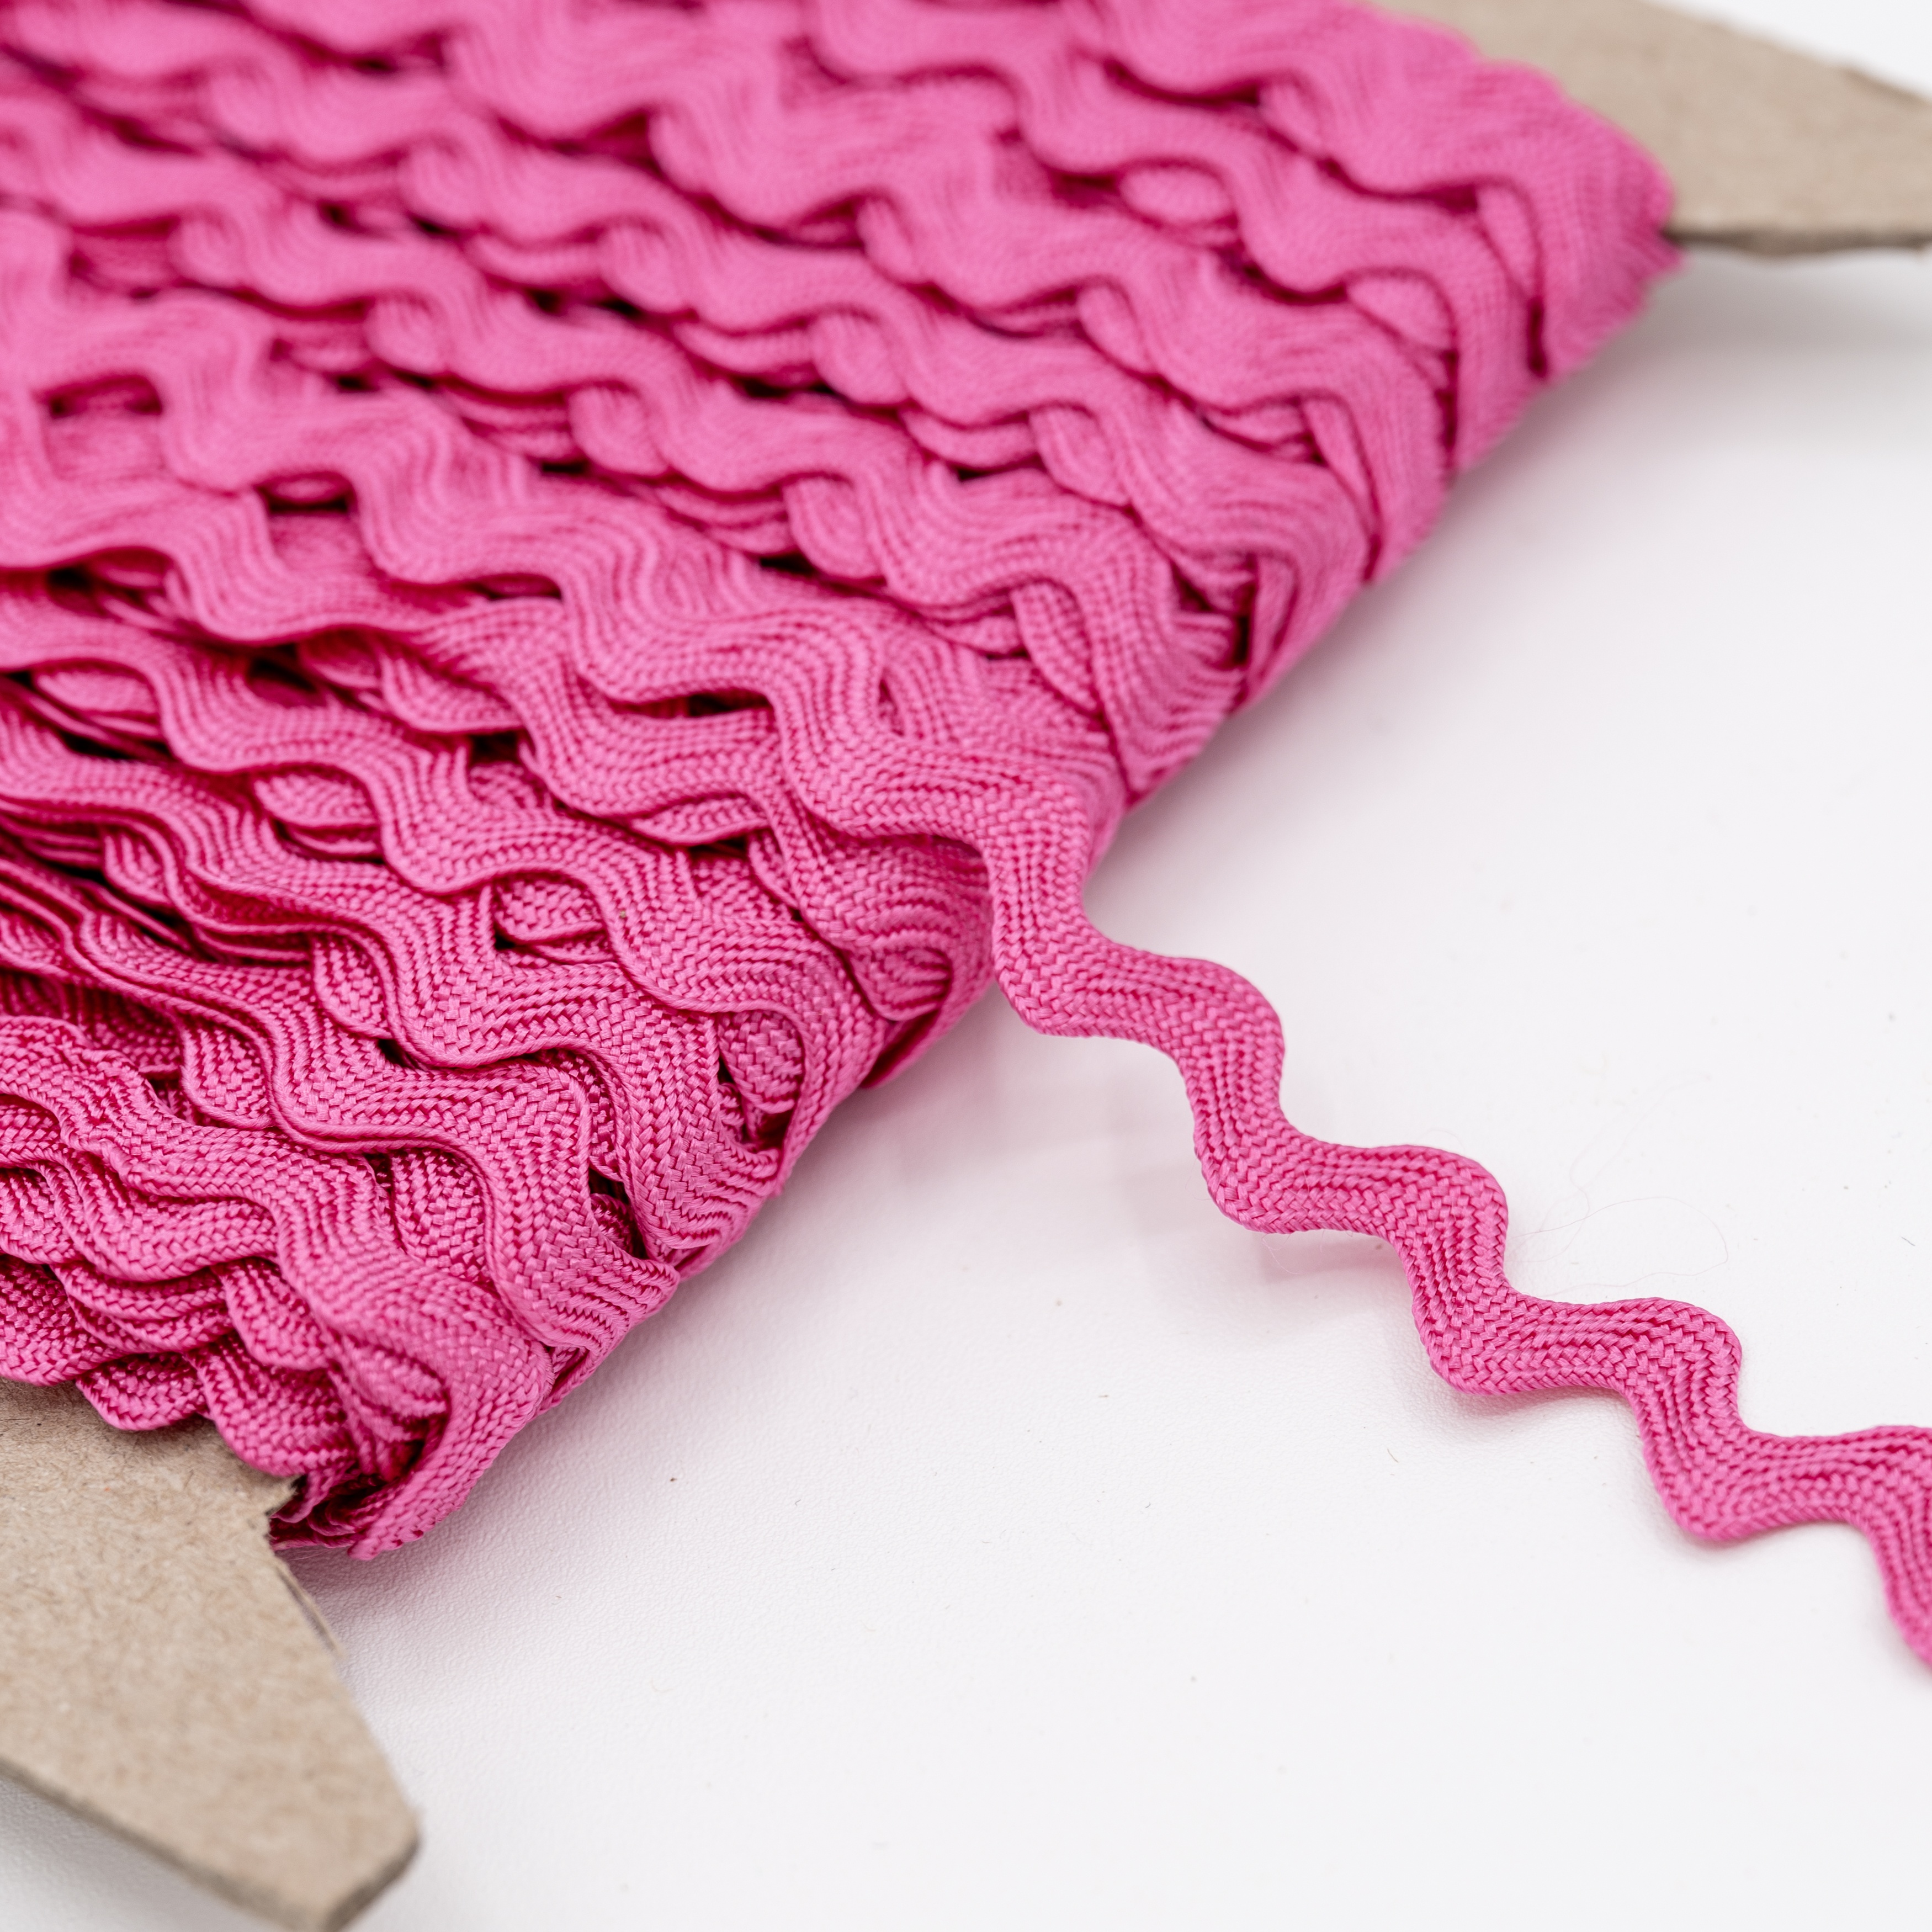
1/2" Fuchsia Rick Rack
.5 inch wide fuchsia rick rack trim.. This rick rack braid trim has a beautiful sheen and is perfect for trimming garments or home decorating items such as curtains or throws. Washable 100 percent rayon. A continuous length makes this fuchsia rick rack ideal for larger projects such quilts and throws as there is less waste.
Brand: Teresita
Category: Arts & Entertainment > Hobbies & Creative Arts > Arts & Crafts > Art & Crafting Materials > Embellishments & Trims > Ribbons & Trim > Ric-Rac Trim